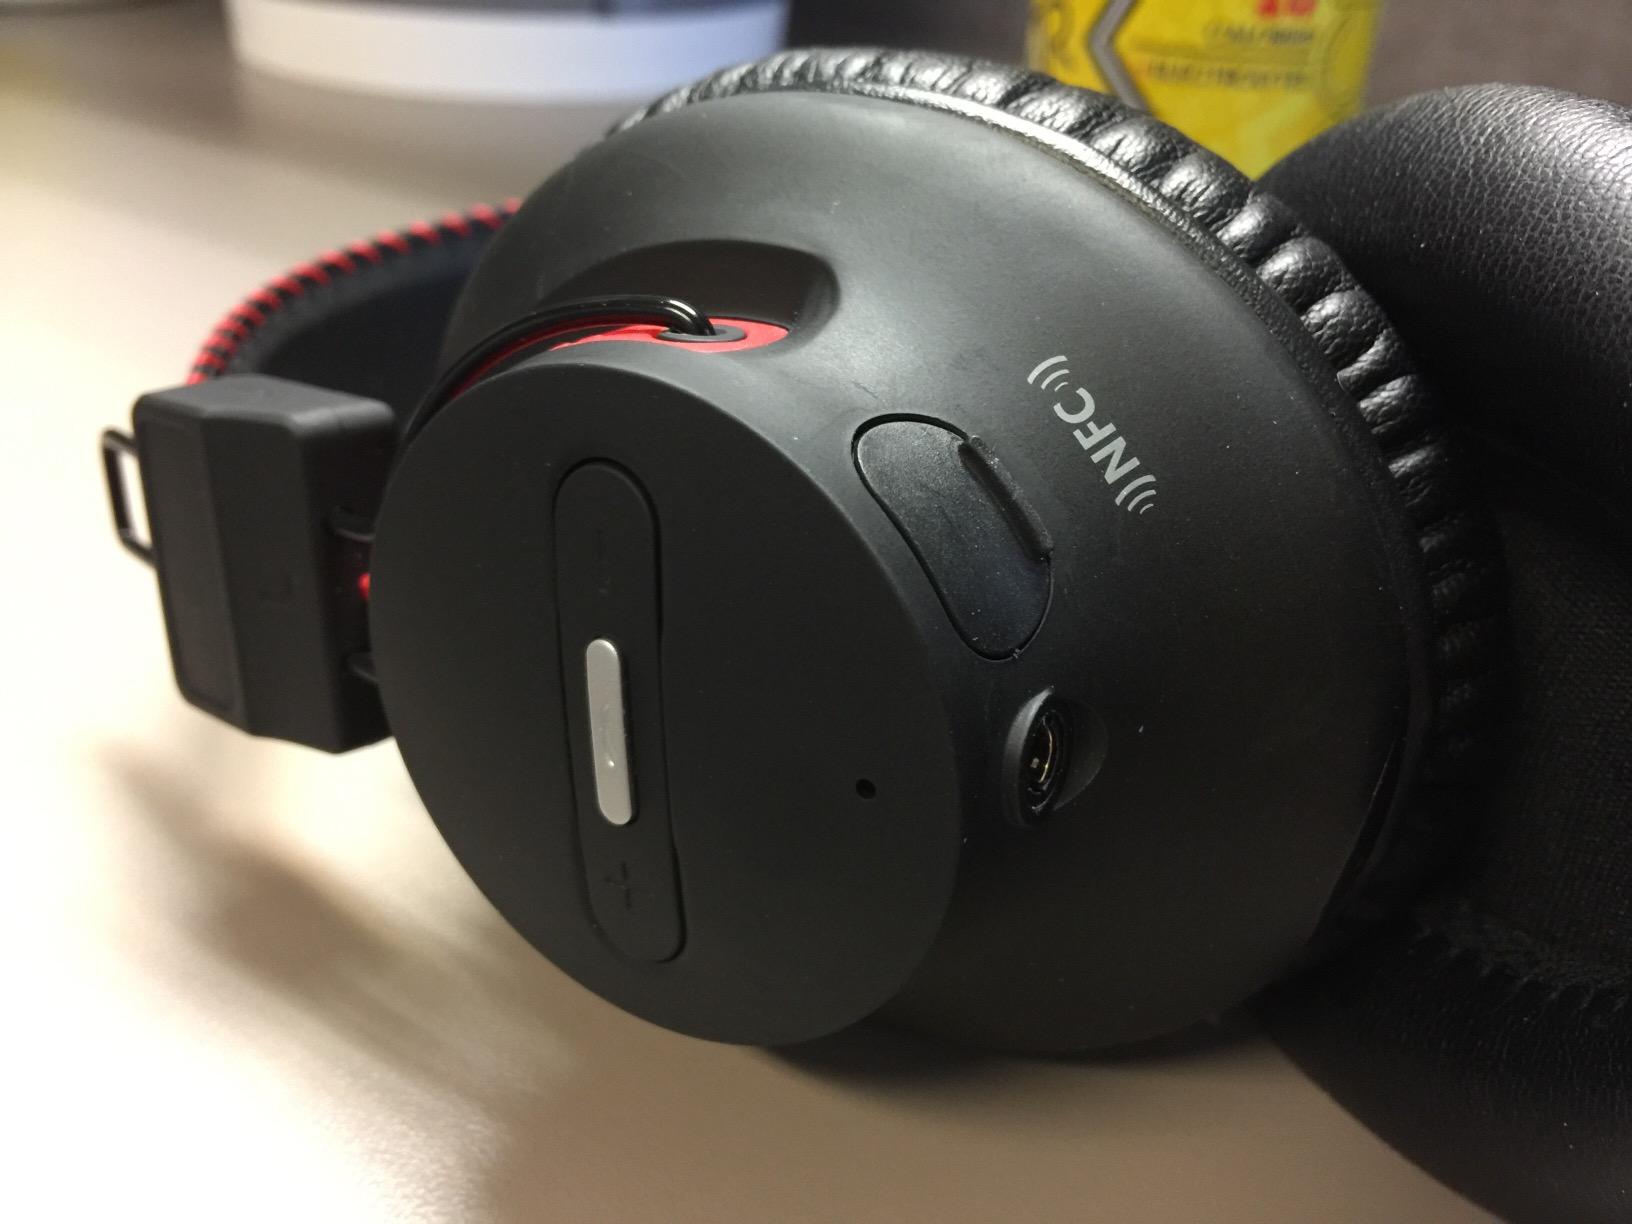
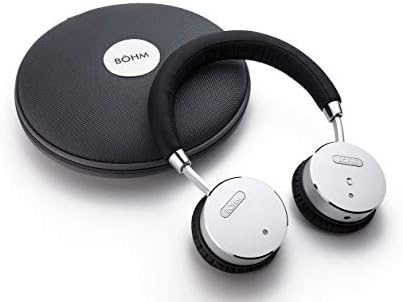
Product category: headphones
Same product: no